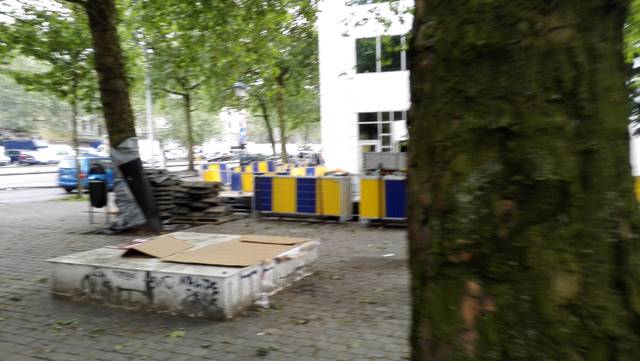
Region: Belgium
Coordinates: 50.837, 4.341